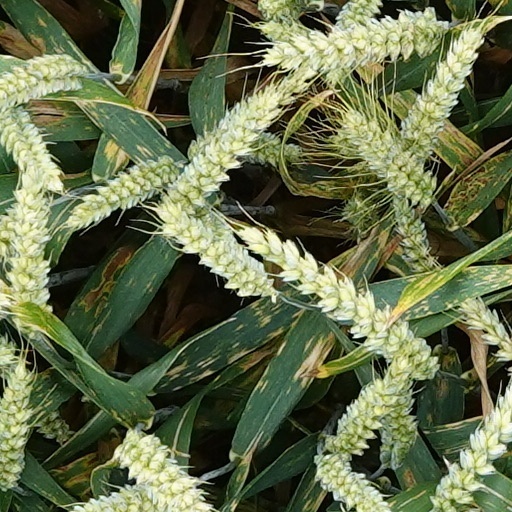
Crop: wheat